Describe the emotion expressed in this image:  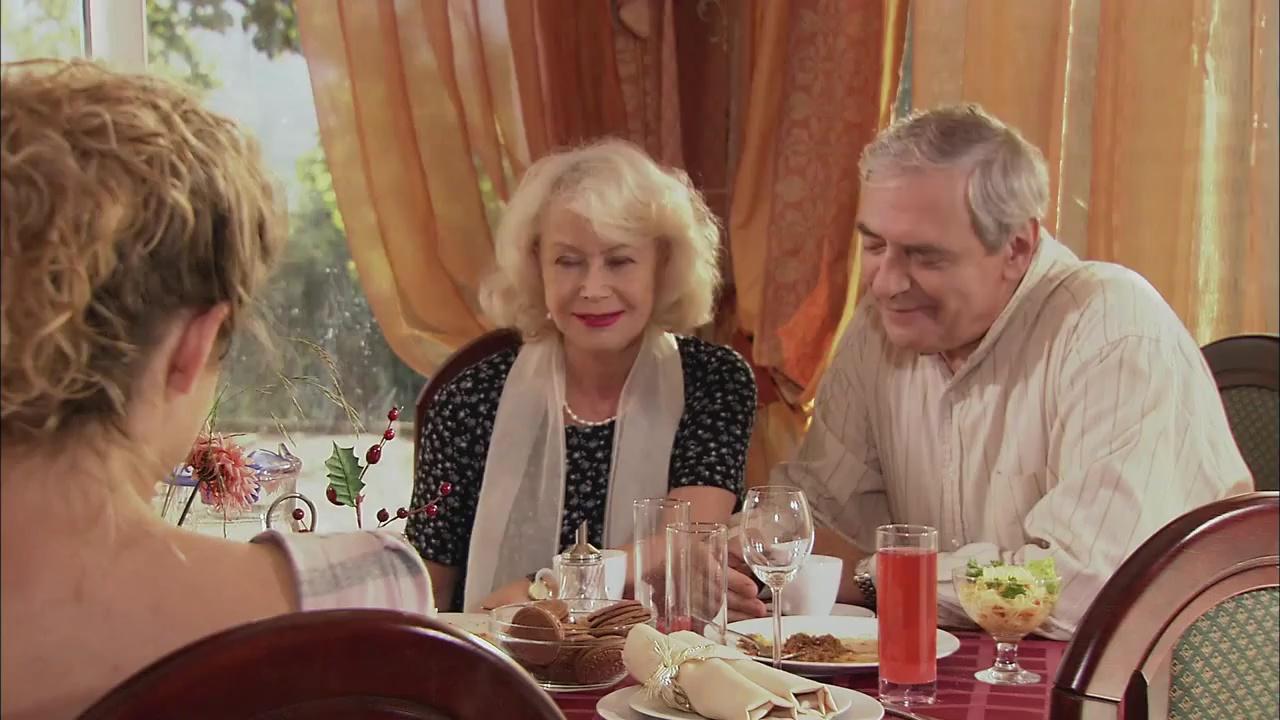
This person displays Fear, valence and arousal with high intensity.